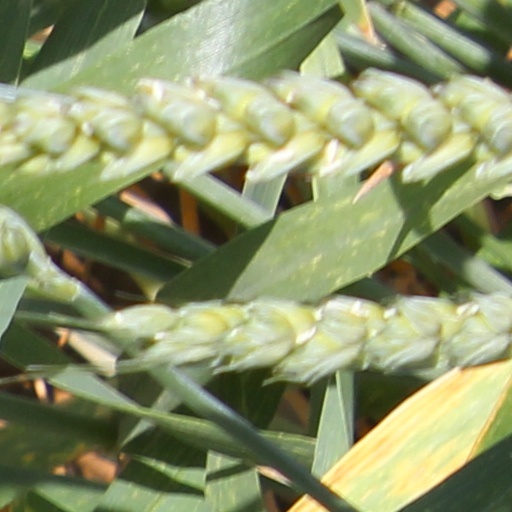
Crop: wheat